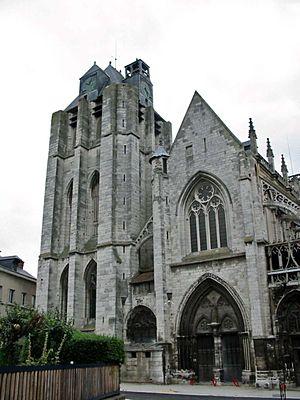
Eglise Notre-Dame de Louviers (Eure) Photo JH Mora, août 2005
L'église Notre-Dame à Louviers est un édifice de style gothique commencé en 1197 et terminé pour l'essentiel en 1240 Le diocèse catholique d'Évreux en est l'affectataire par l'intermédiaire de la paroisse "Père Laval - Louviers - Boucle de Seine" qui dessert cette église.